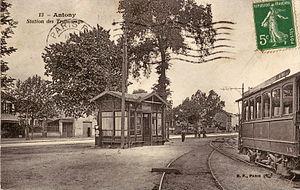
Carte postale ancienne éditée par BF à Paris, n°13
L'Arpajonnais était un chemin de fer secondaire sur route reliant Paris à Arpajon, mis en service en 1893-1894 et supprimé en 1937. Il assurait par emprunt des voies des tramways urbains la desserte des halles de Paris.